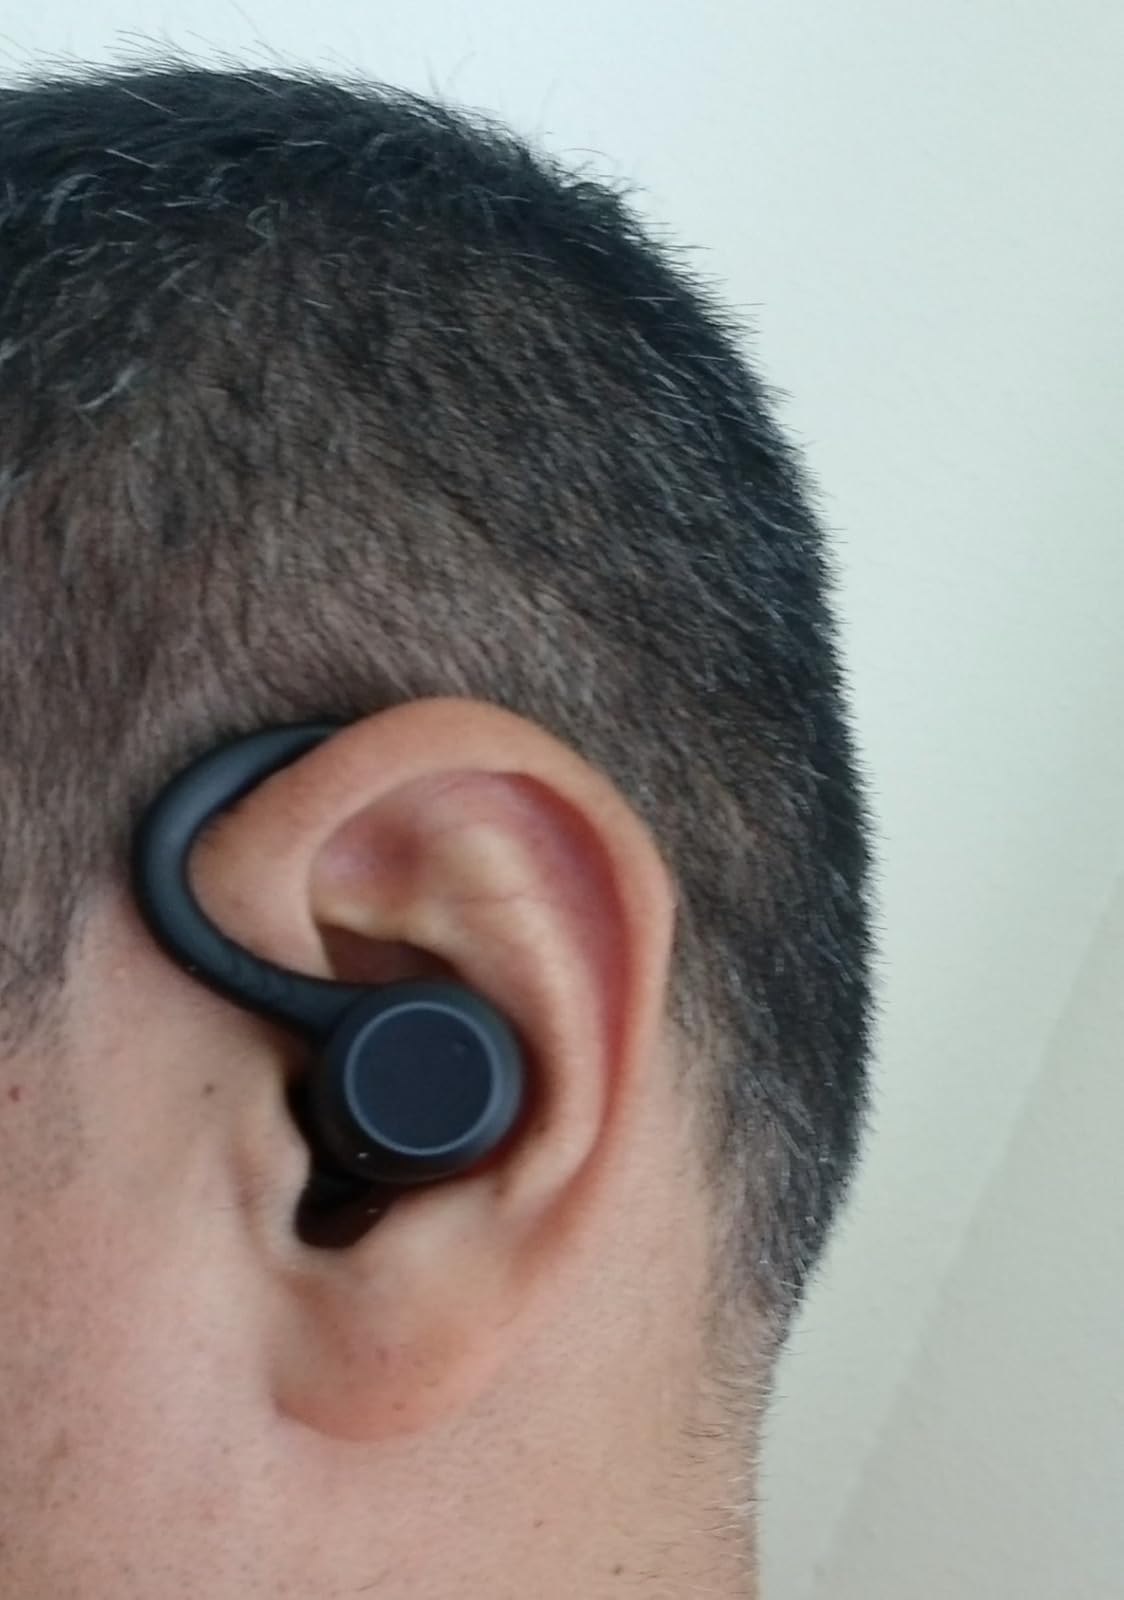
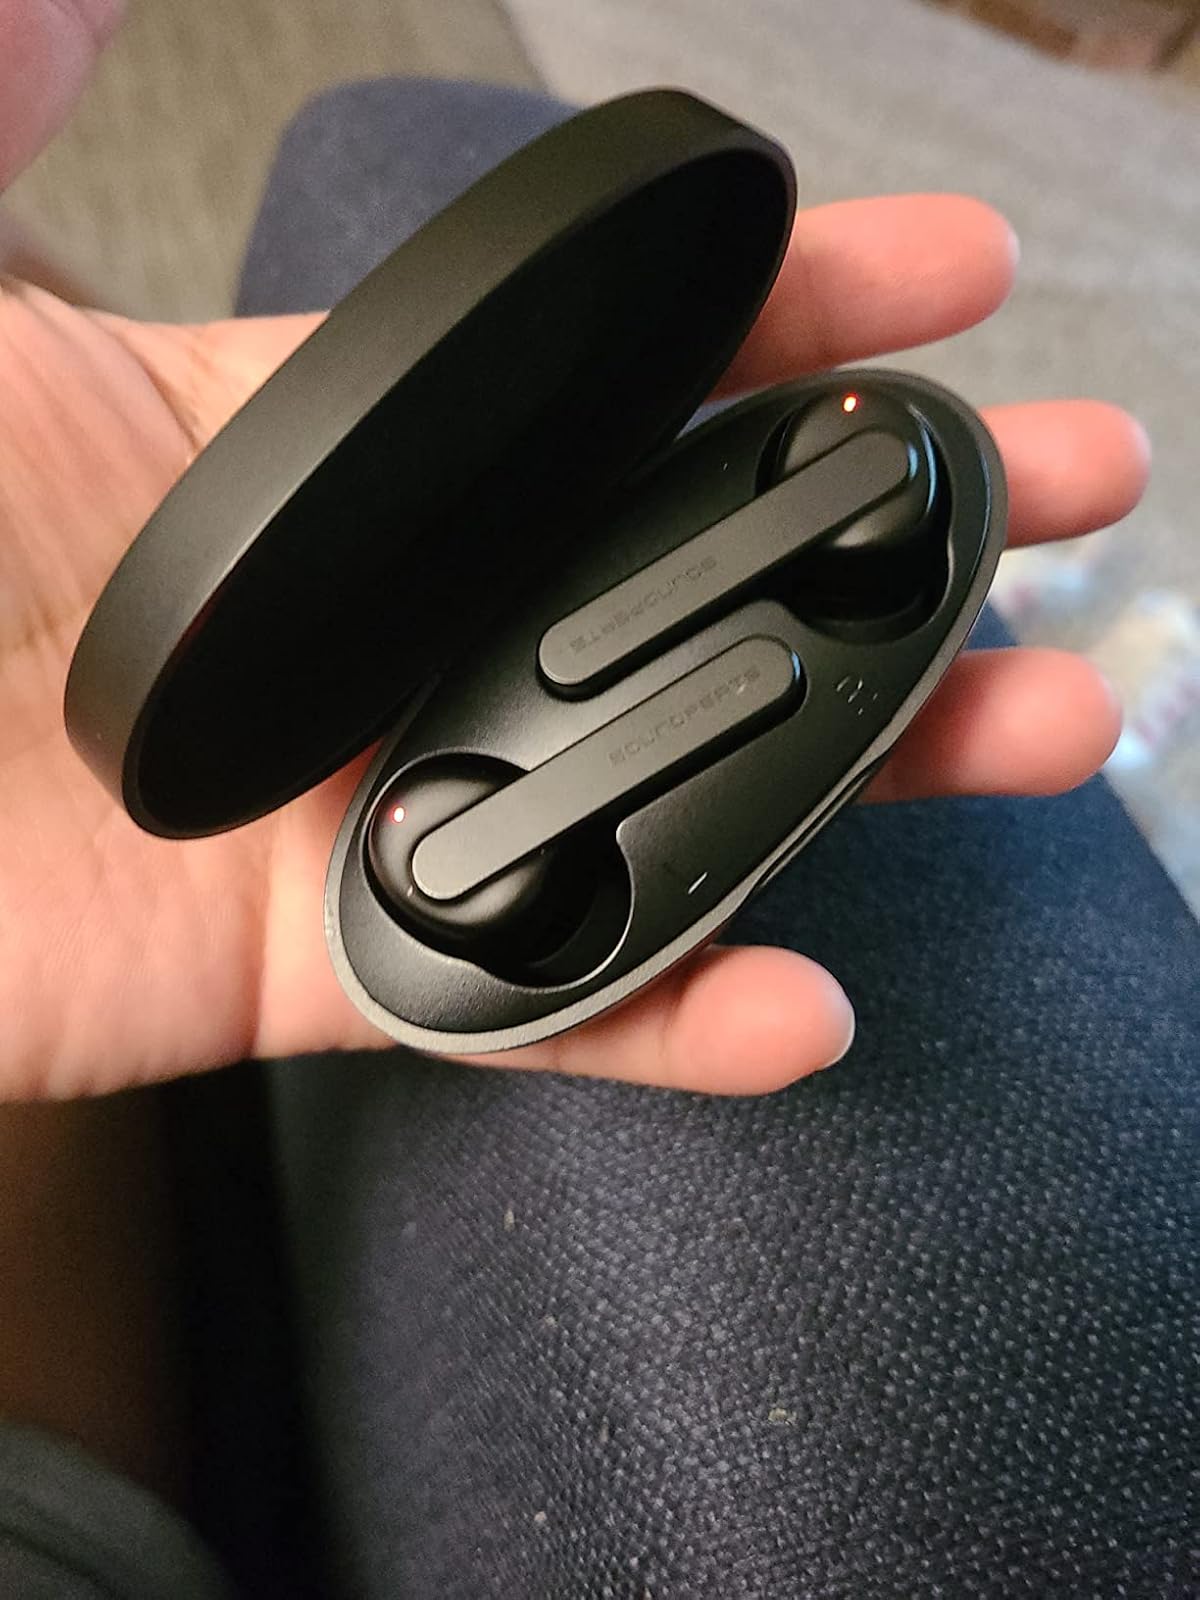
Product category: earbuds
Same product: no